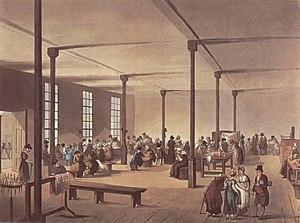
Charles John Huffam Dickens, né à Landport, près de Portsmouth, dans le Hampshire, comté de la côte sud de l'Angleterre, le 7 février 1812 et mort à Gad's Hill Place à Higham dans le Kent, le 9 juin 1870, est considéré comme le plus grand romancier de l'époque victorienne. Dès ses premiers écrits, il est devenu immensément célèbre, sa popularité ne cessant de croître au fil de ses publications.